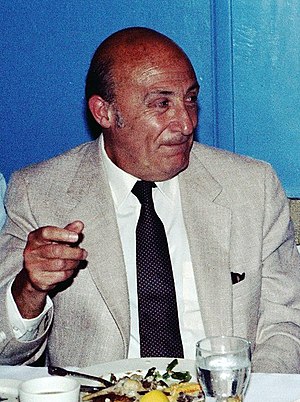
Will Eisner
Will Eisner var en amerikansk tegneserie-tegner og -forfatter, der fik sit gennembrud med tegneserierne om den maskerede detektiv The Spirit, som han påbegyndte i 1940. Han lavede den selv frem til 1942, hvor han blev indkaldt til den amerikanske hær. Under Eisners militærtjeneste blev serien tegnet af andre, men de var ikke så gode som Eisner. Som soldat tegnede Eisner oplysningshæfter om brugen af militært materiel. Da anden verdenskrig var slut, kom han til at tegne The Spirit igen. I hans senere år stod han som en af foregangsmændene for den grafiske roman.